Madonna Adoring the Sleeping Christ Child

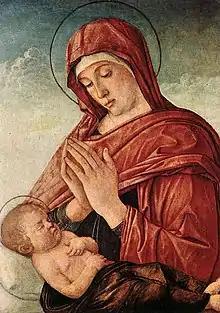
Madonna Adoring the Sleeping Christ Child

Madonna Adoring the Sleeping Christ Child is a c.1475 tempera-on-panel painting by the Italian Renaissance artist Giovanni Bellini, measuring 77 cm by 56 cm. It forms part of the Contini Bonacossi Collection within the Uffizi Gallery in Florence.